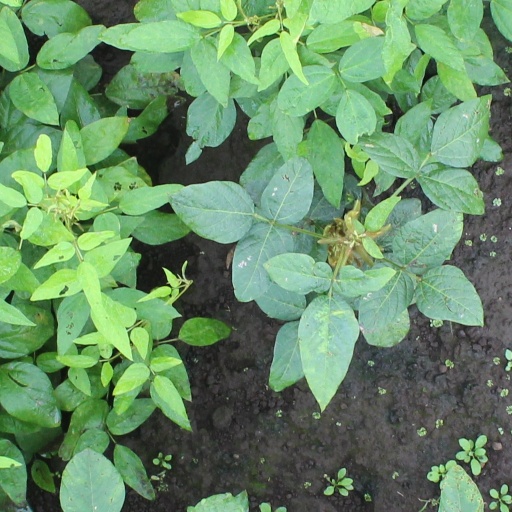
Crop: soybean